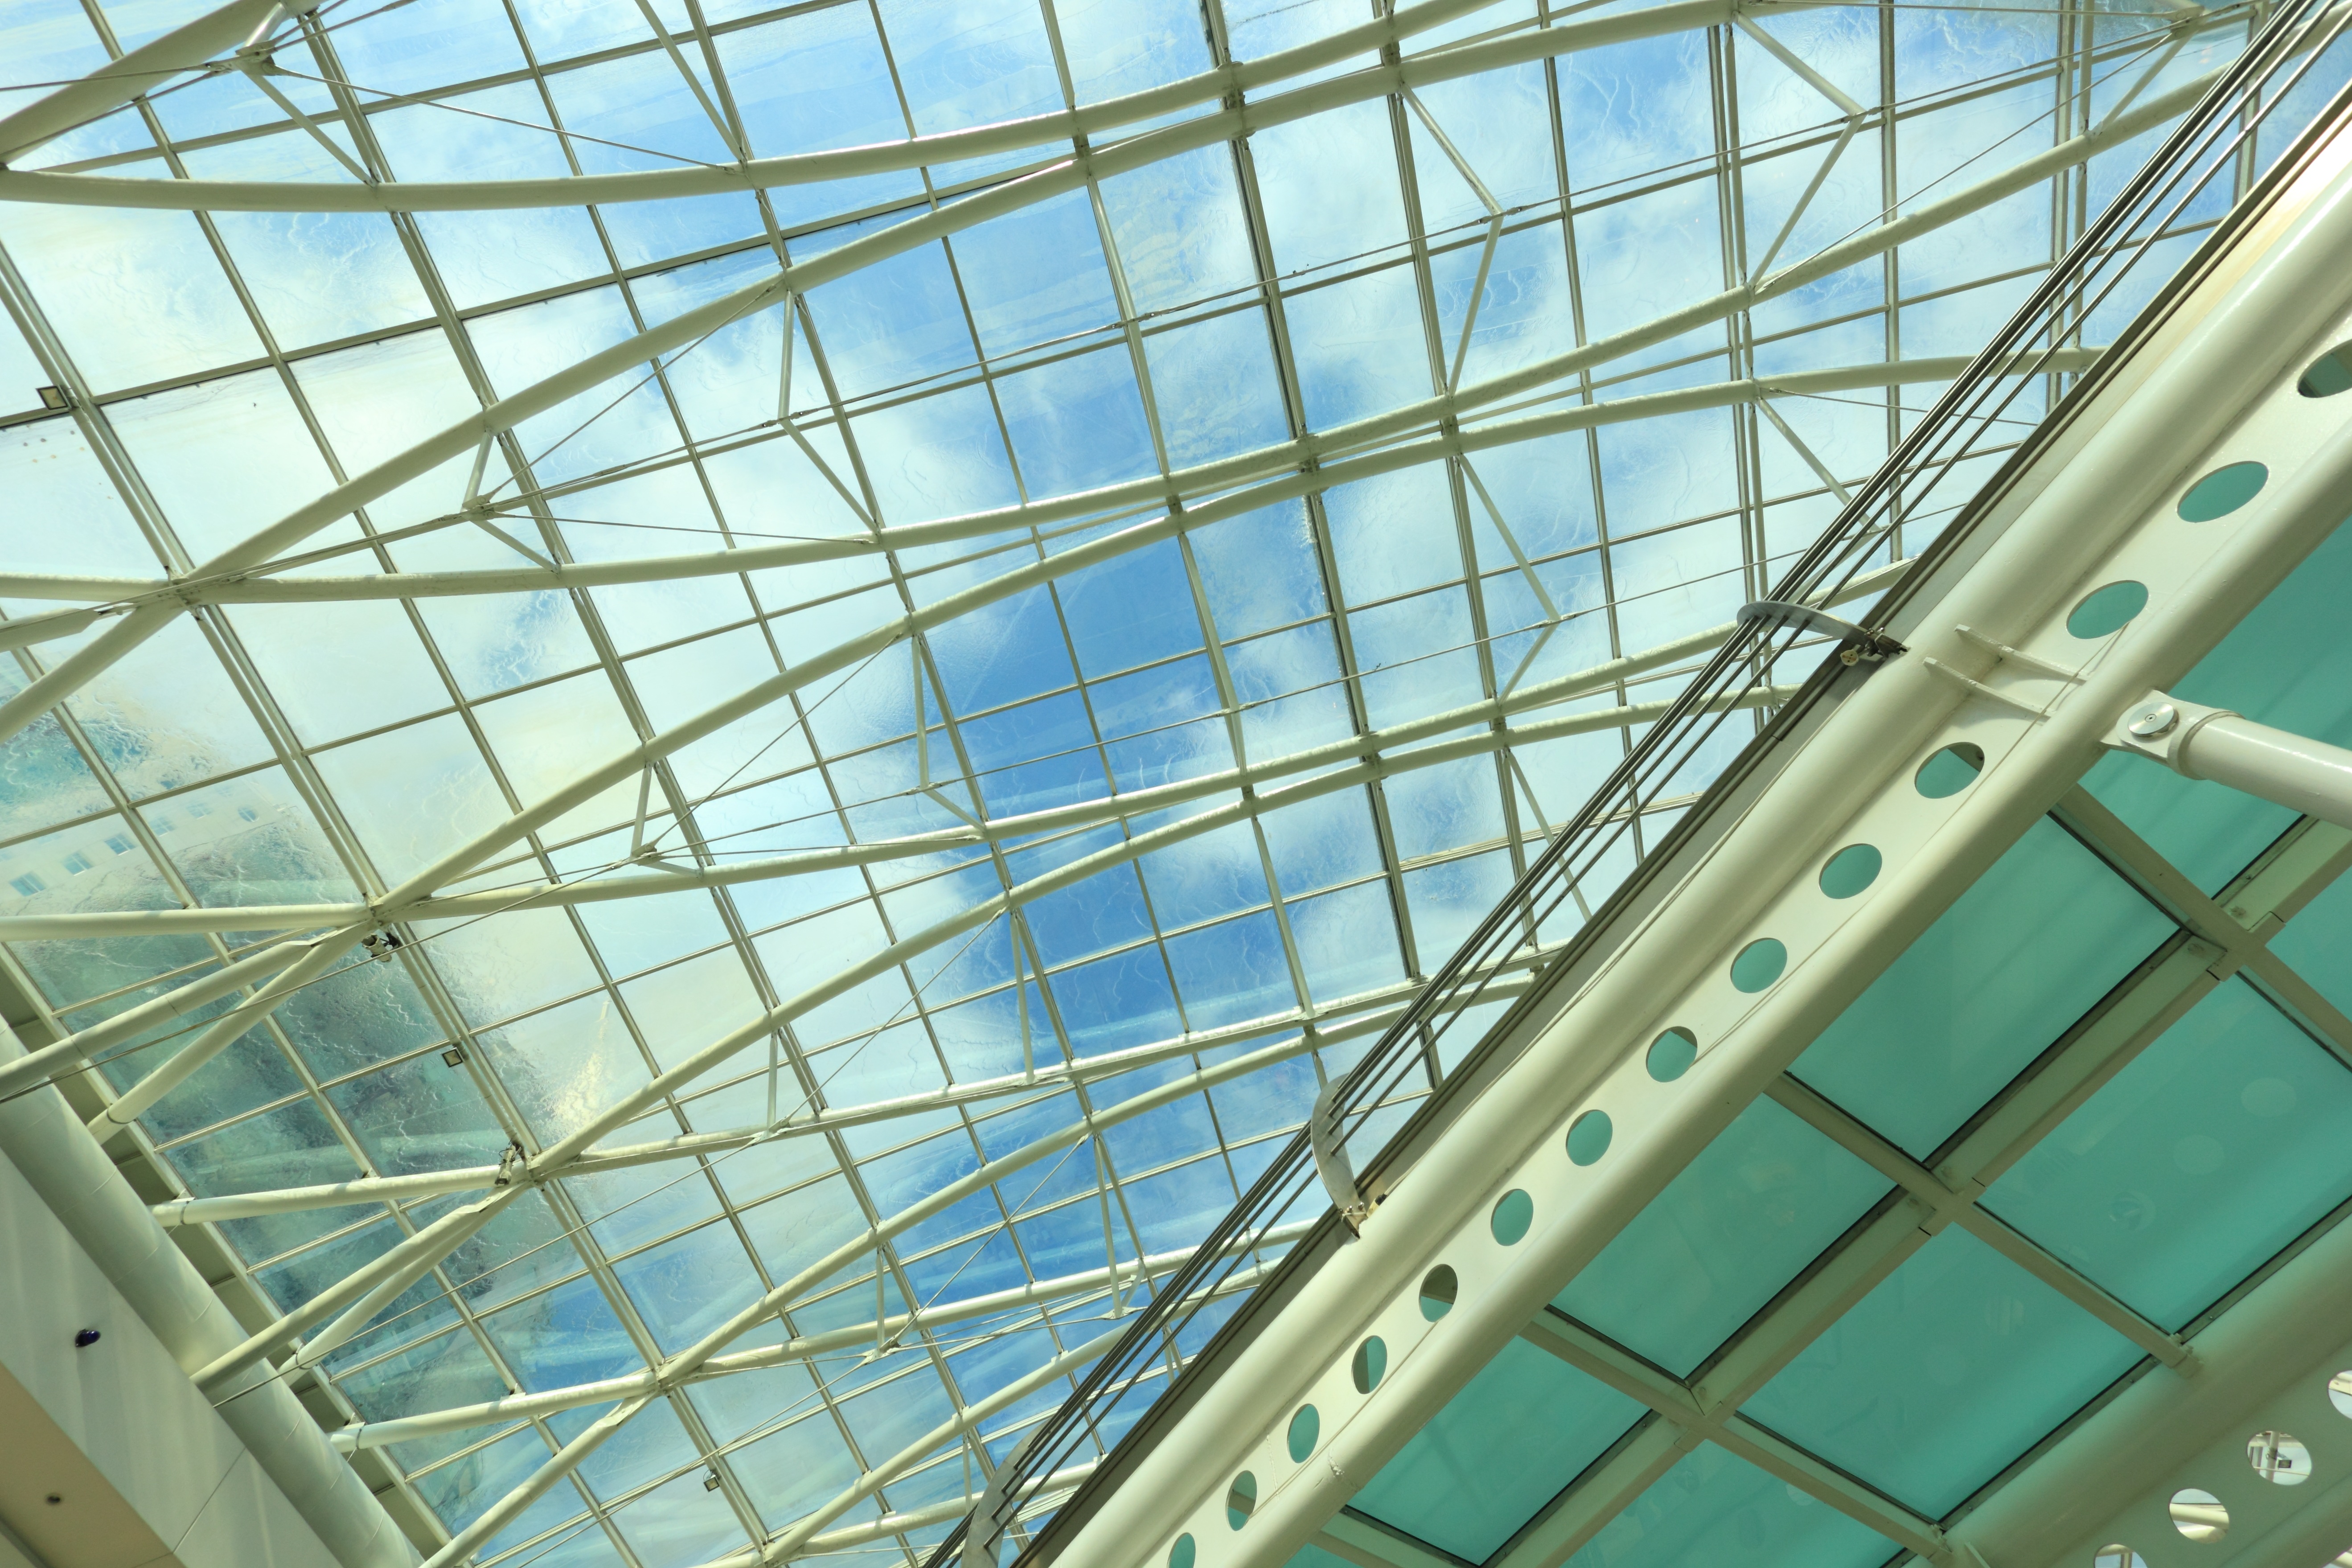
architecture, structure, skyscraper, walkway, line, facade, blue, shopping, inside, expo, symmetry, portugal, mall, area, tourist attraction, dome, da, lisbon, vasco, gama, daylighting